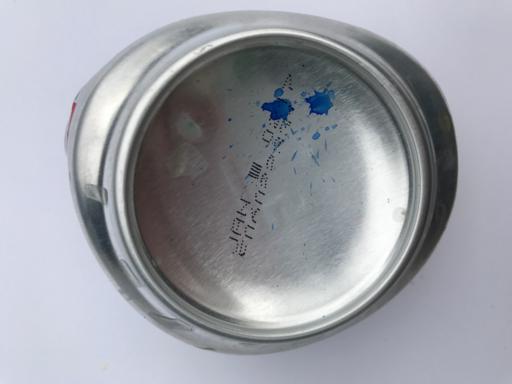
Waste category: metal